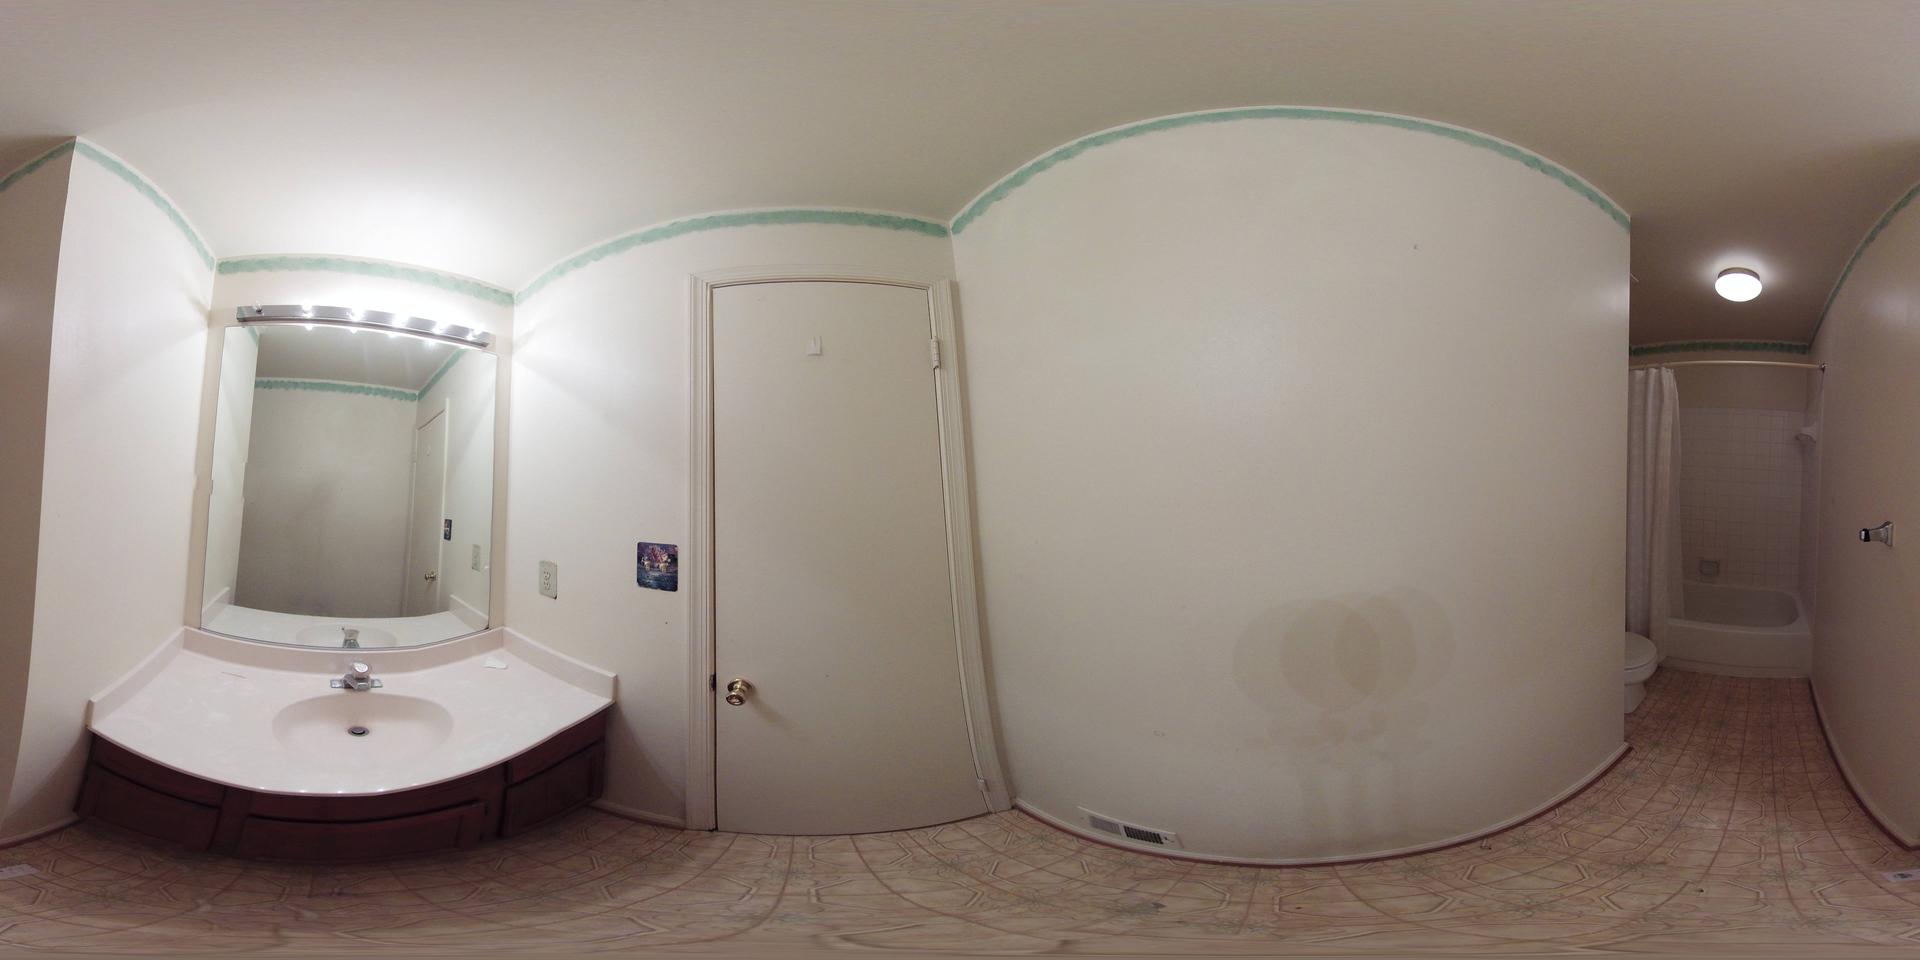
Referred object: the mirror above the sink

Referred object: the brass doorknob

Referred object: the bathtub opposite the sink